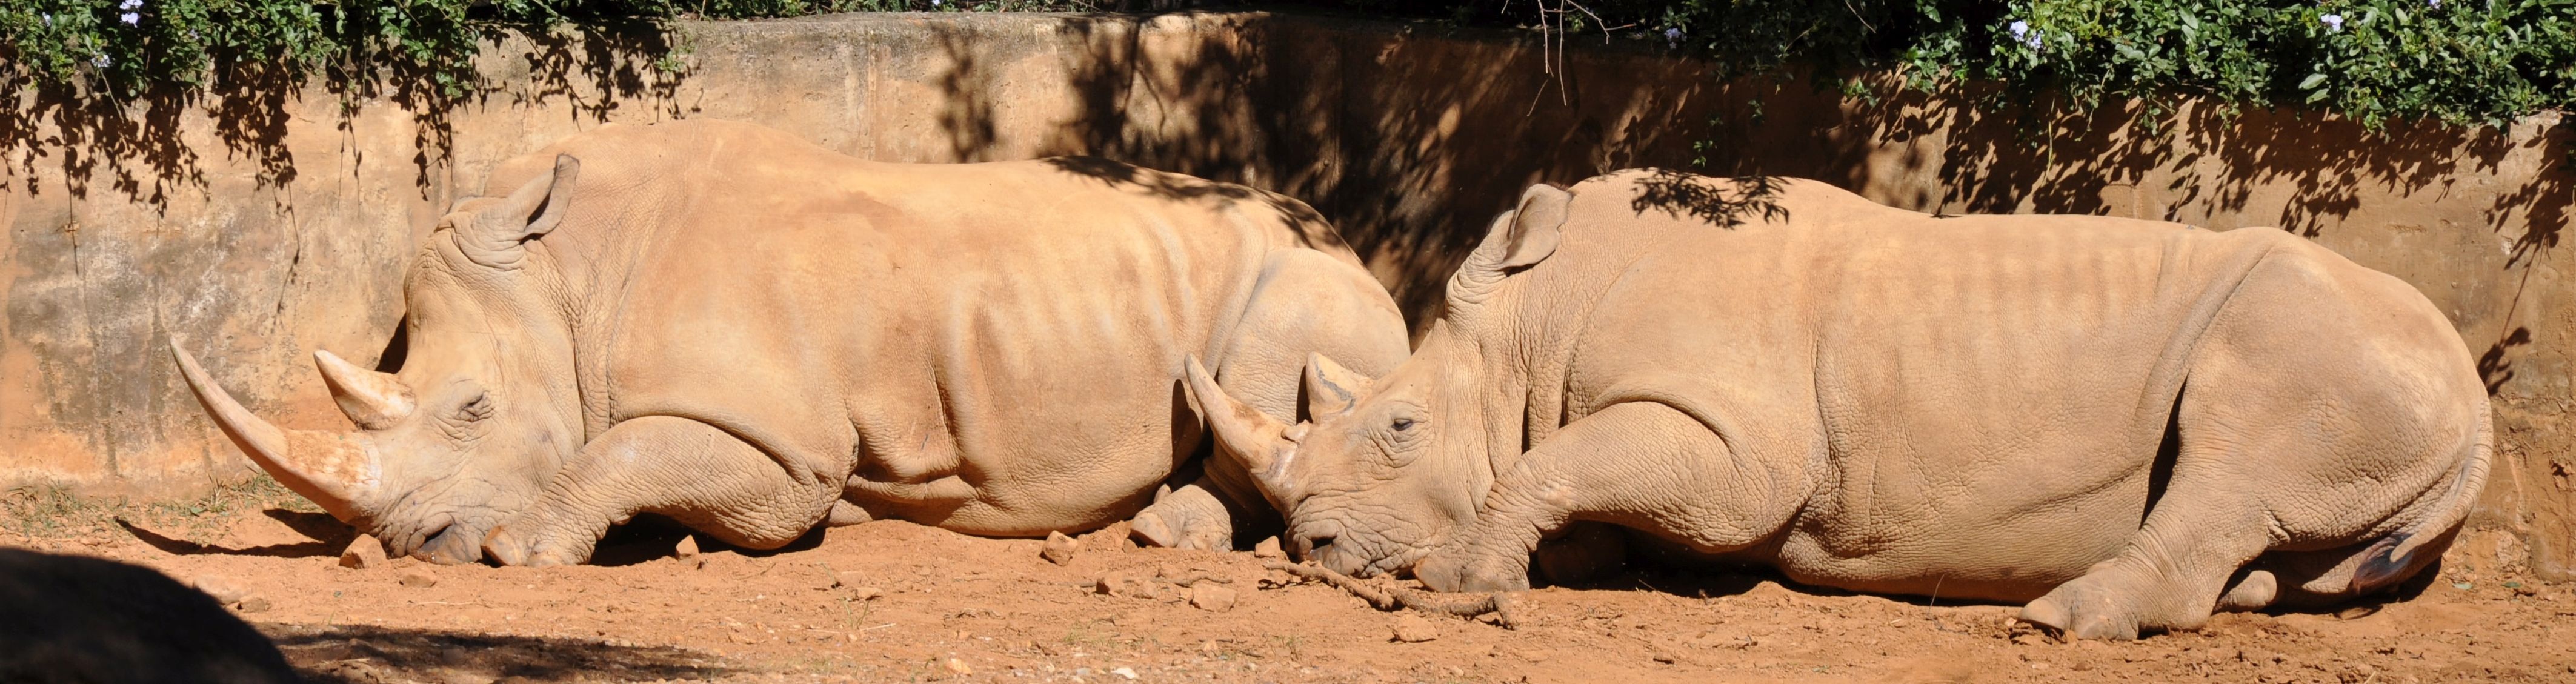
wildlife, mammal, fauna, savanna, elephant, rhino, rhinoceros, safari, south africa, elephants and mammoths